List of works by René Quillivic

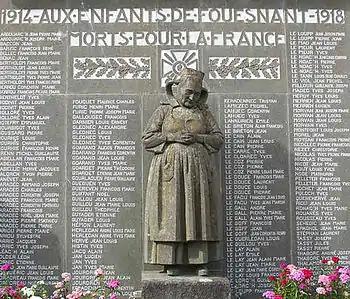
Fouesnant war memorial

Here Quillivic modelled the woman featuring in his sculpture on Marie-Jeanne Kerangel who had lost three sons in the 1914-1918 war. Quillivic had shown the sculpture at the 1922 Salon de la Société Nationale des Beaux-Arts. It is carved from kersantite. In 1925 a reduction in pottery was made by Verlingue-Bolloré as a limited edition. Two hundred and nineteen names are listed as victims of the 1914-1918 war and later the names of those killed in the Second World War and in Indochina and Algeria were added.